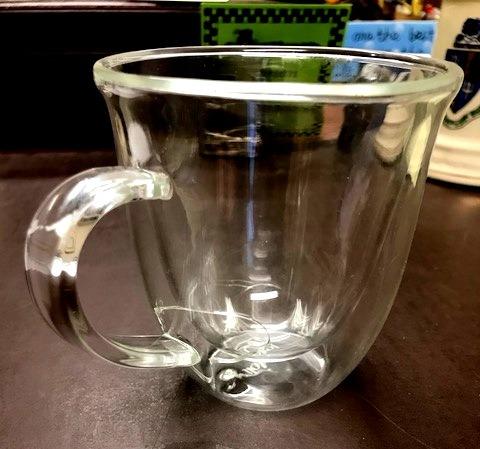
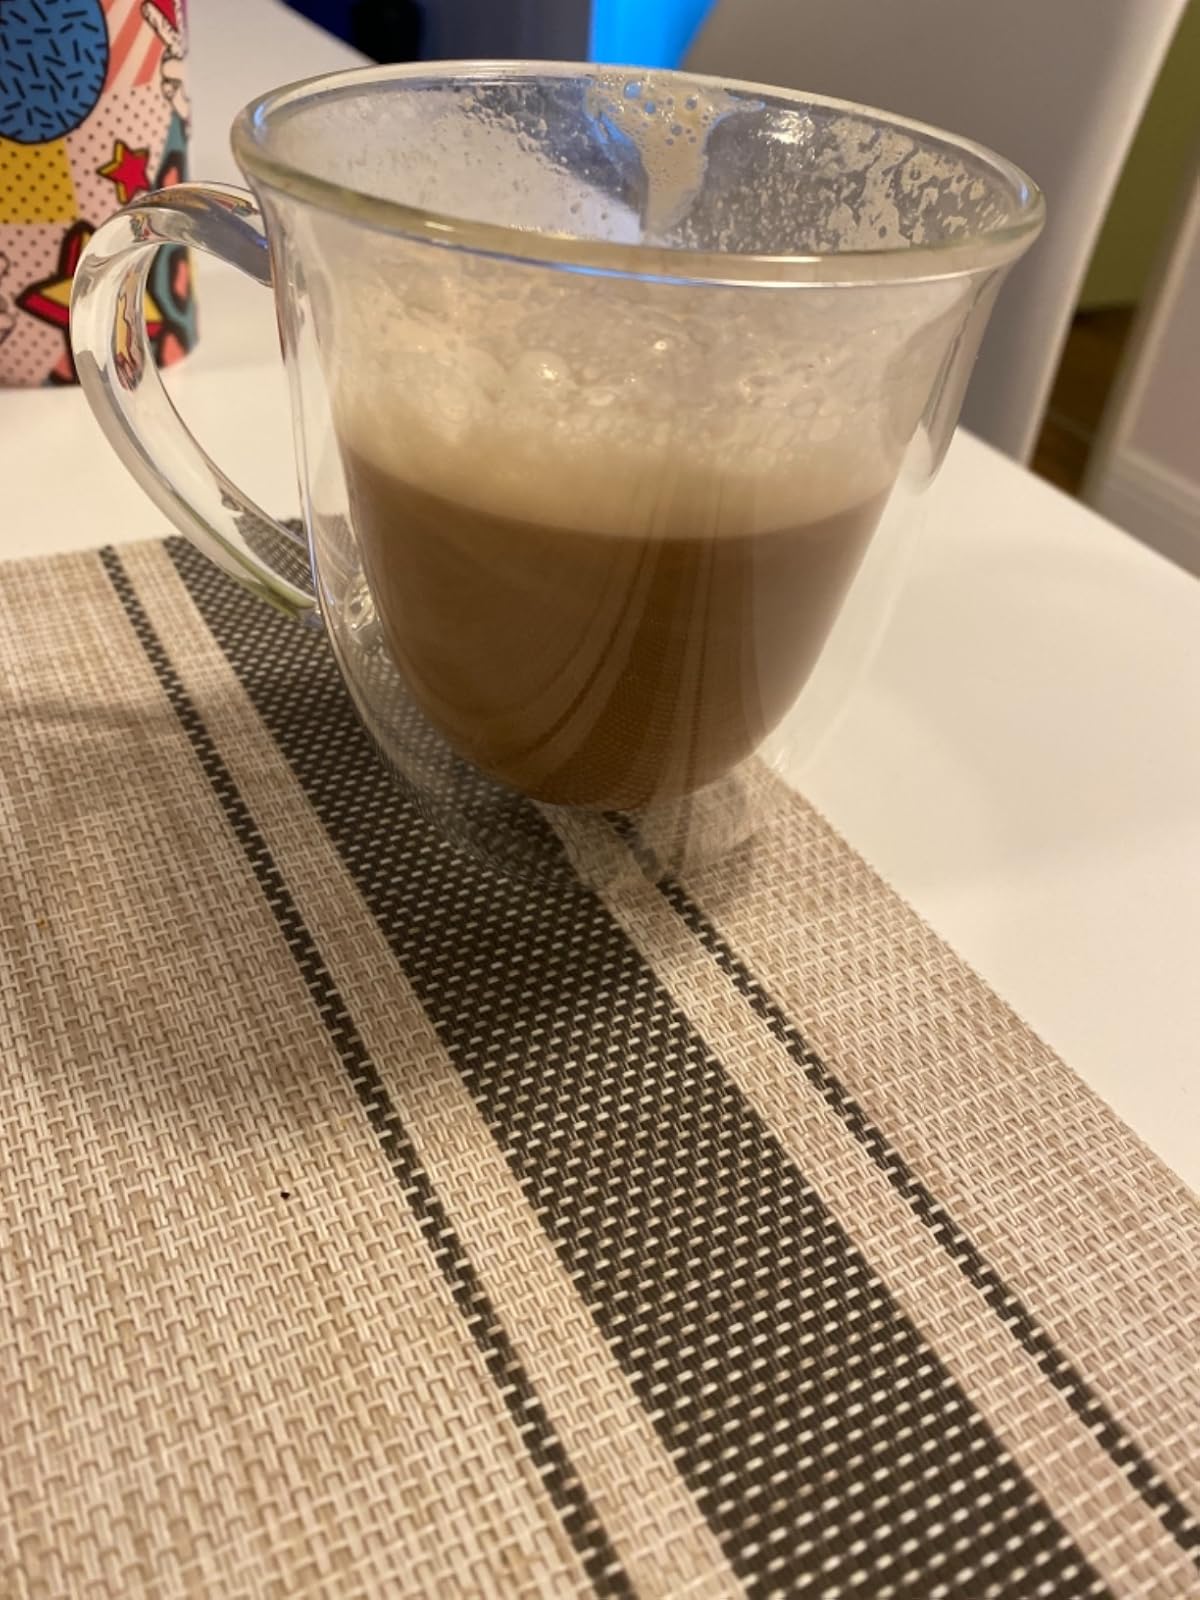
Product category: items_mug
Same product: yes